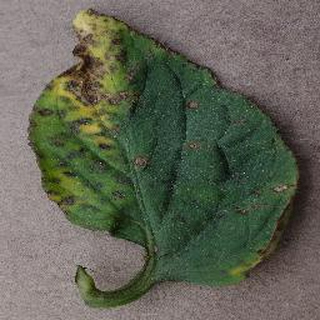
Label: tomato_bacterial_spot